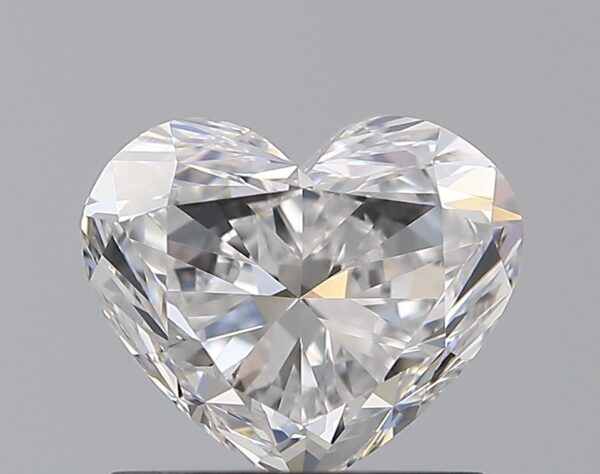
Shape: heart
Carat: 1
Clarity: VS2
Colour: D
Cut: EX
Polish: EX
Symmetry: VG
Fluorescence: N
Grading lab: GIA
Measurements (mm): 5.79 x 6.89 x 3.88